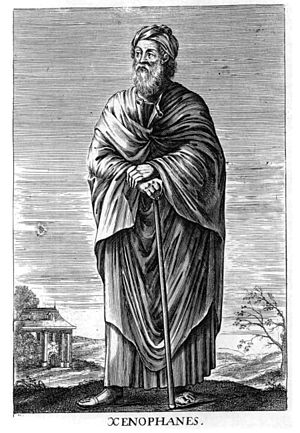
Xenofanes
Xenofanes fra Kolofon var en græsk filosof. Ifølge Aristoteles var han den første, der lærte at alt udgør en stor enhed.